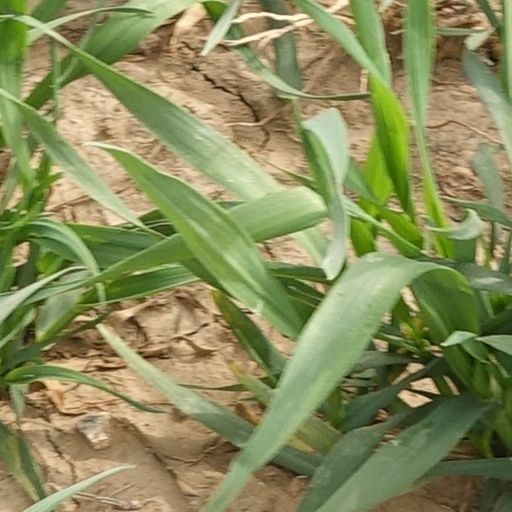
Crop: wheat